Operation Shader

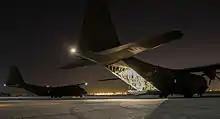
Two Royal Air Force (RAF) C-130J Hercules aircraft in Iraq, after being unloaded of vital humanitarian supplies on 9 September 2014.

On 9 August 2014, following the genocide of Yazidis and other ethnic minorities by ISIL in northern Iraq, the British government deployed the Royal Air Force to conduct humanitarian aid airdrops. The first airdrop was conducted on 9 August, with two Lockheed C-130 Hercules aircraft, flying from RAF Akrotiri in Cyprus, airdropping bundles of aid into Mount Sinjar. A second airdrop on 12 August had to be aborted due to a perceived risk of injury to civilians. The airdrops were able to resume within 24 hours and two large consignments of aid were airdropped over Mount Sinjar. During the same day, the Ministry of Defence announced the deployment of Tornado GR4 strike aircraft to help coordinate the airdrops using their LITENING III reconnaissance pods; they were not authorized to conduct any airstrikes prior to Parliamentary approval. Four Chinook transport helicopters were also deployed alongside them to participate in any required refugee rescue missions. On 13 August 2014, two C-130 Hercules aircraft dropped a third round of humanitarian aid into Mount Sinjar. This was followed by a fourth and final round on 14 August, bringing the total number of humanitarian aid airdrops conducted by the RAF to seven. The UK suspended its humanitarian aid airdrops on 14 August 2014 due to the "improved humanitarian situation" in Mount Sinjar.